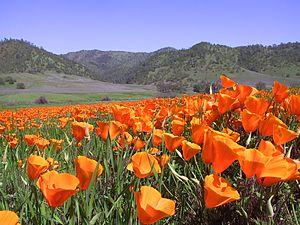
Cette liste recense les monuments nationaux américains.
Le Berryessa Snow Mountain National Monument est un monument national américain désigné comme tel par le président des États-Unis Barack Obama le 10 juillet 2015. Il protège 1 339 km² dans les comtés de Colusa, Glenn, Lake, Mendocino, Napa, Solano et Yolo, en Californie.